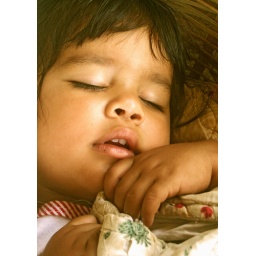
cute little girl in the market in Anaco, Venezuela.